Andrian Kraev

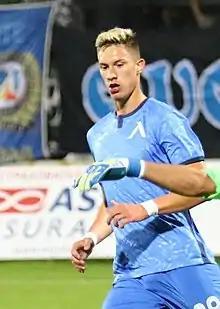
Kraev with Levski in 2020

Andrian Boykov Kraev (born 14 February 1999) is a Bulgarian professional footballer who plays as a midfielder for Israeli Premier League club Hapoel Tel Aviv.